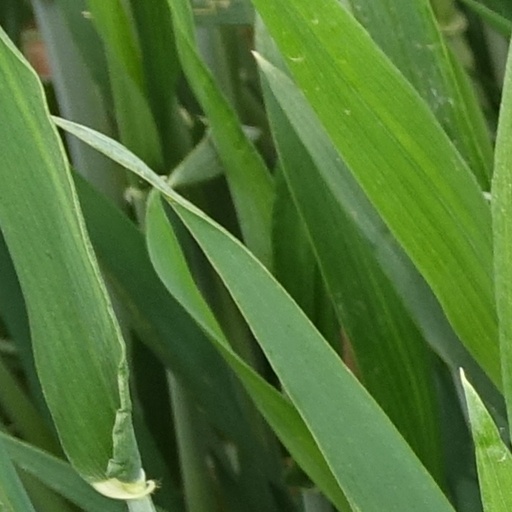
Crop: wheat